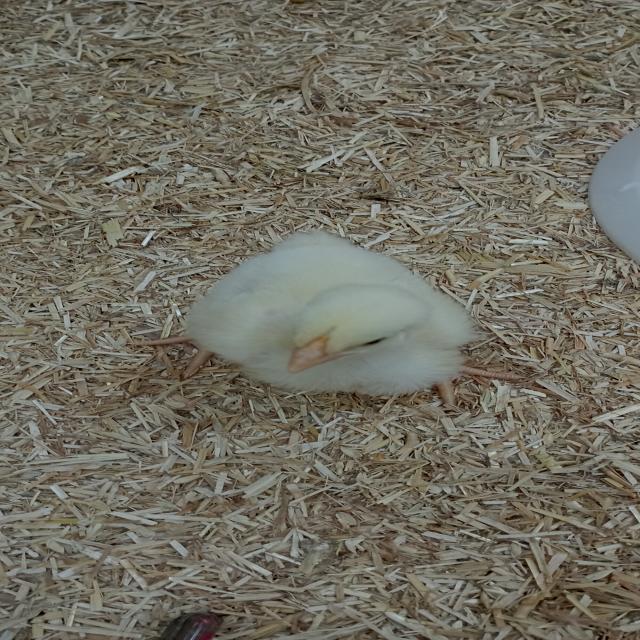
Weight: 165 g